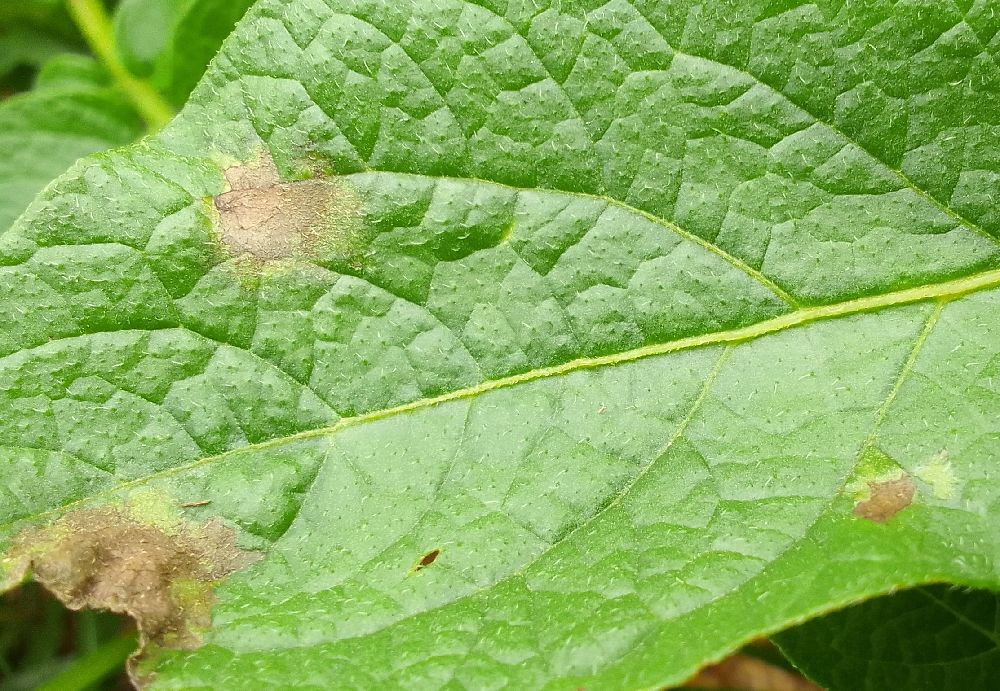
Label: Late blight